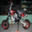
Label: motorcycle